Ravichandran (Kannada actor)

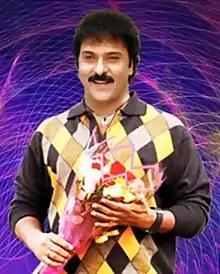

Veeraswamy 'Wigman' Ravichandran (born 30 May 1961), known mononymously as Ravichandran, is an Indian actor, director, producer, music director, lyricist and editor working predominantly in Kannada cinema. The son of film producer N. Veeraswamy, he continues to produce and distribute films under his father's production house, Sri Eswari Productions. He is popularly referred to as "Crazy Star" by the media and his fans.